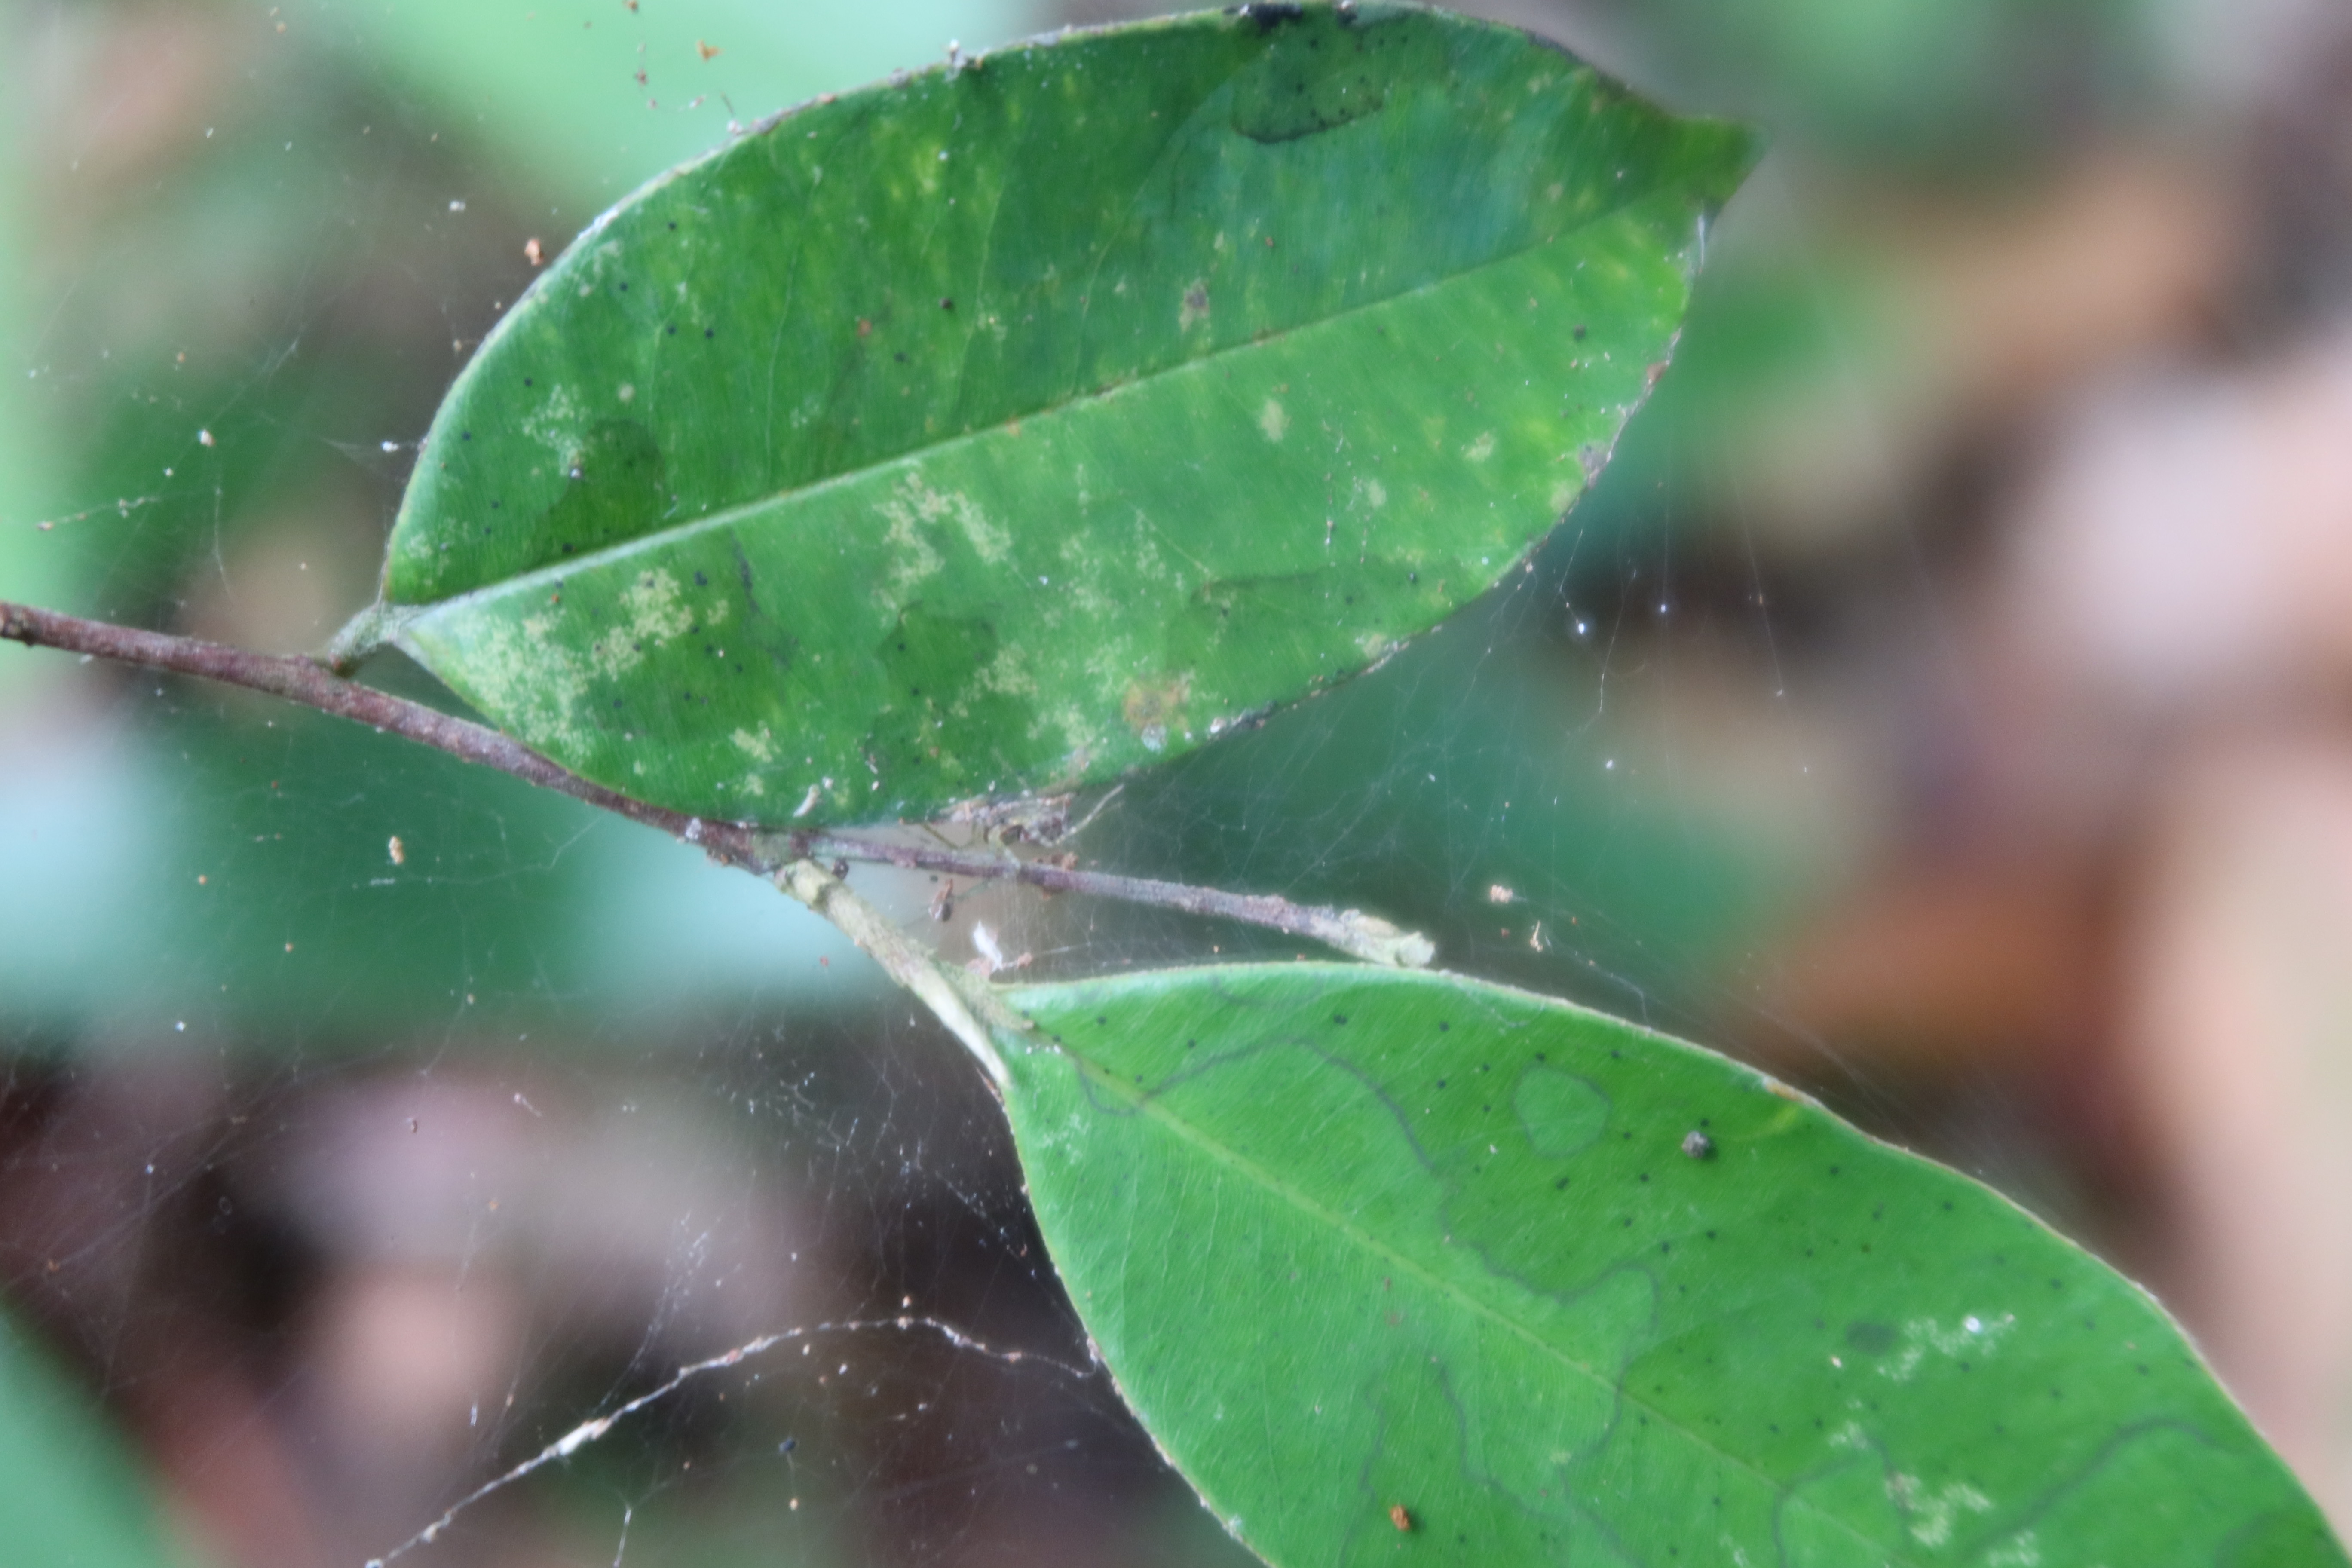
Label: Downy mildew